Stuart Little: The Journey Home

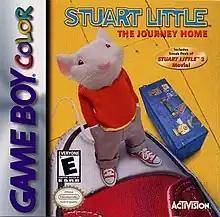
Cover art

Stuart Little: The Journey Home is a 2001 platform game developed by Tiertex Design Studios and published by Activision for the Game Boy Color, and is a licensed game based upon the 1999 film of the same name.